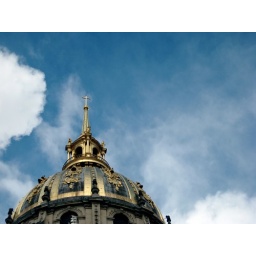
Under a little bit of blue sky in Paris.